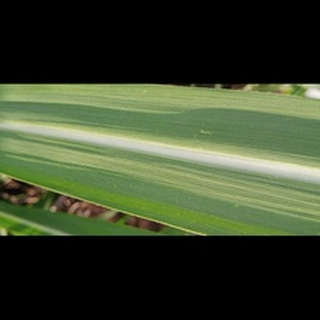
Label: healthy_sugarcane